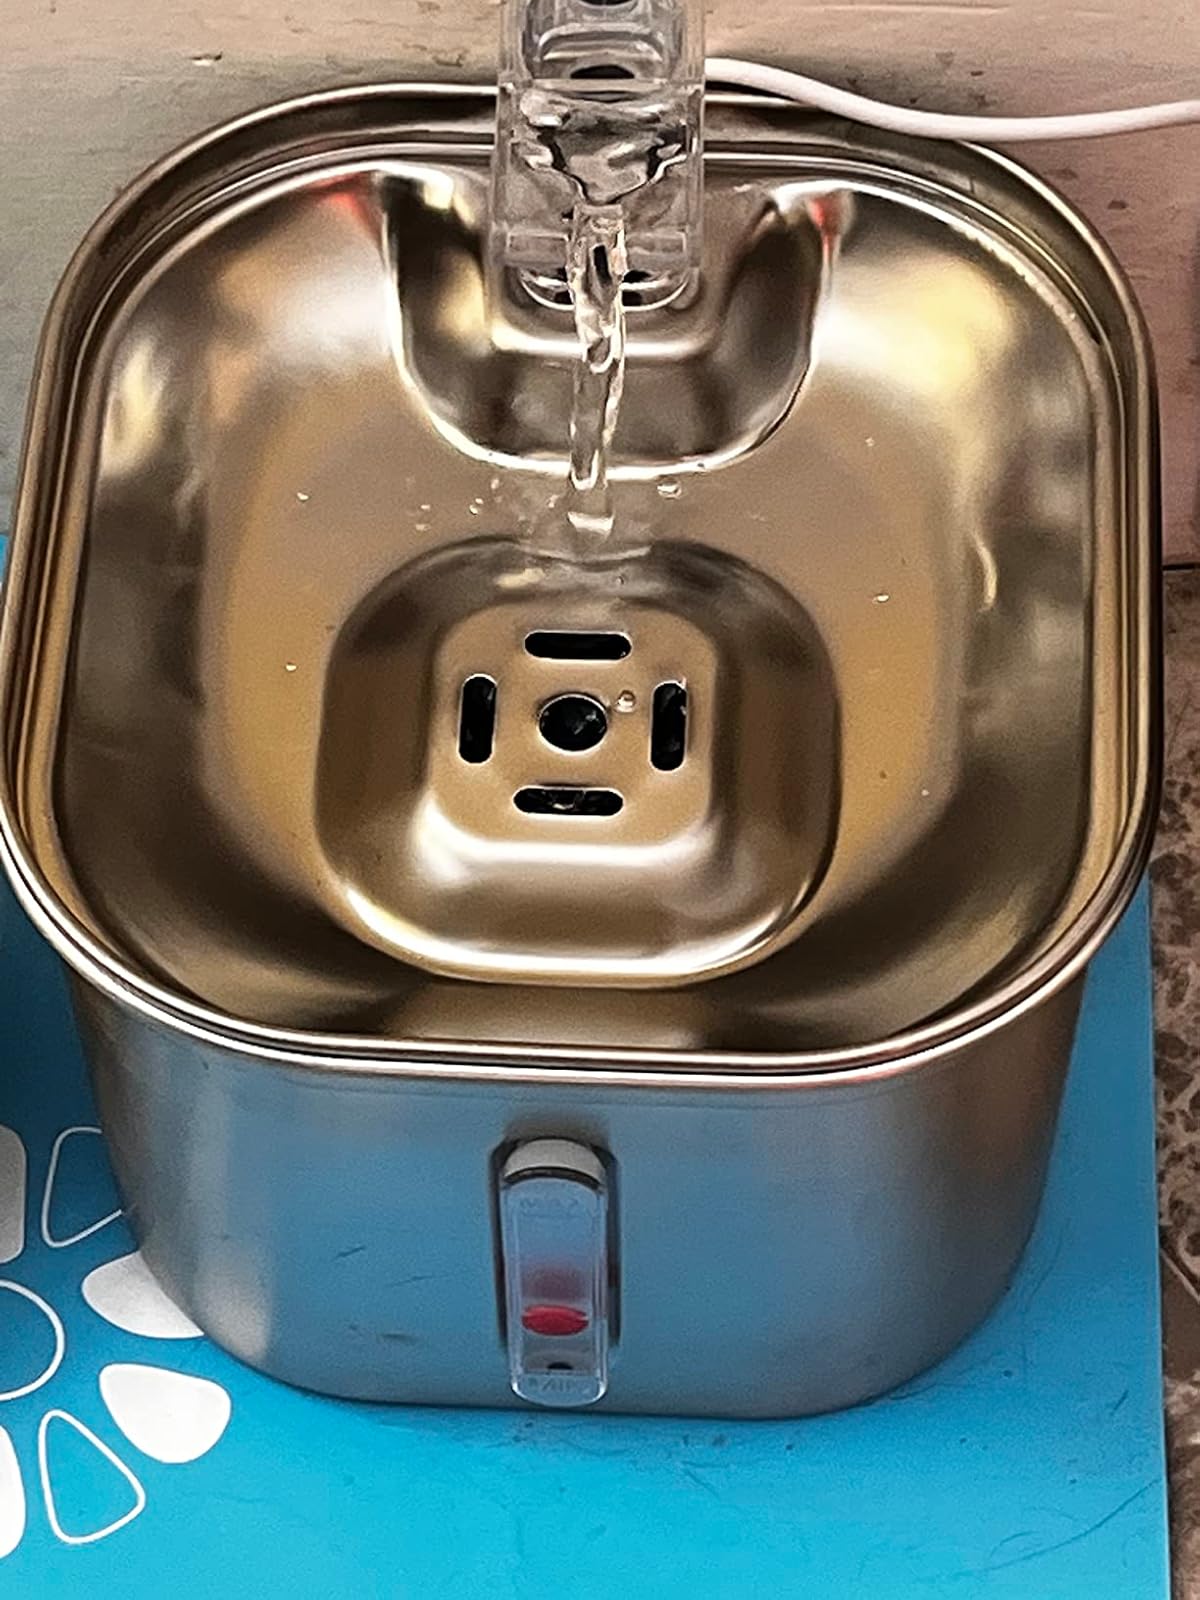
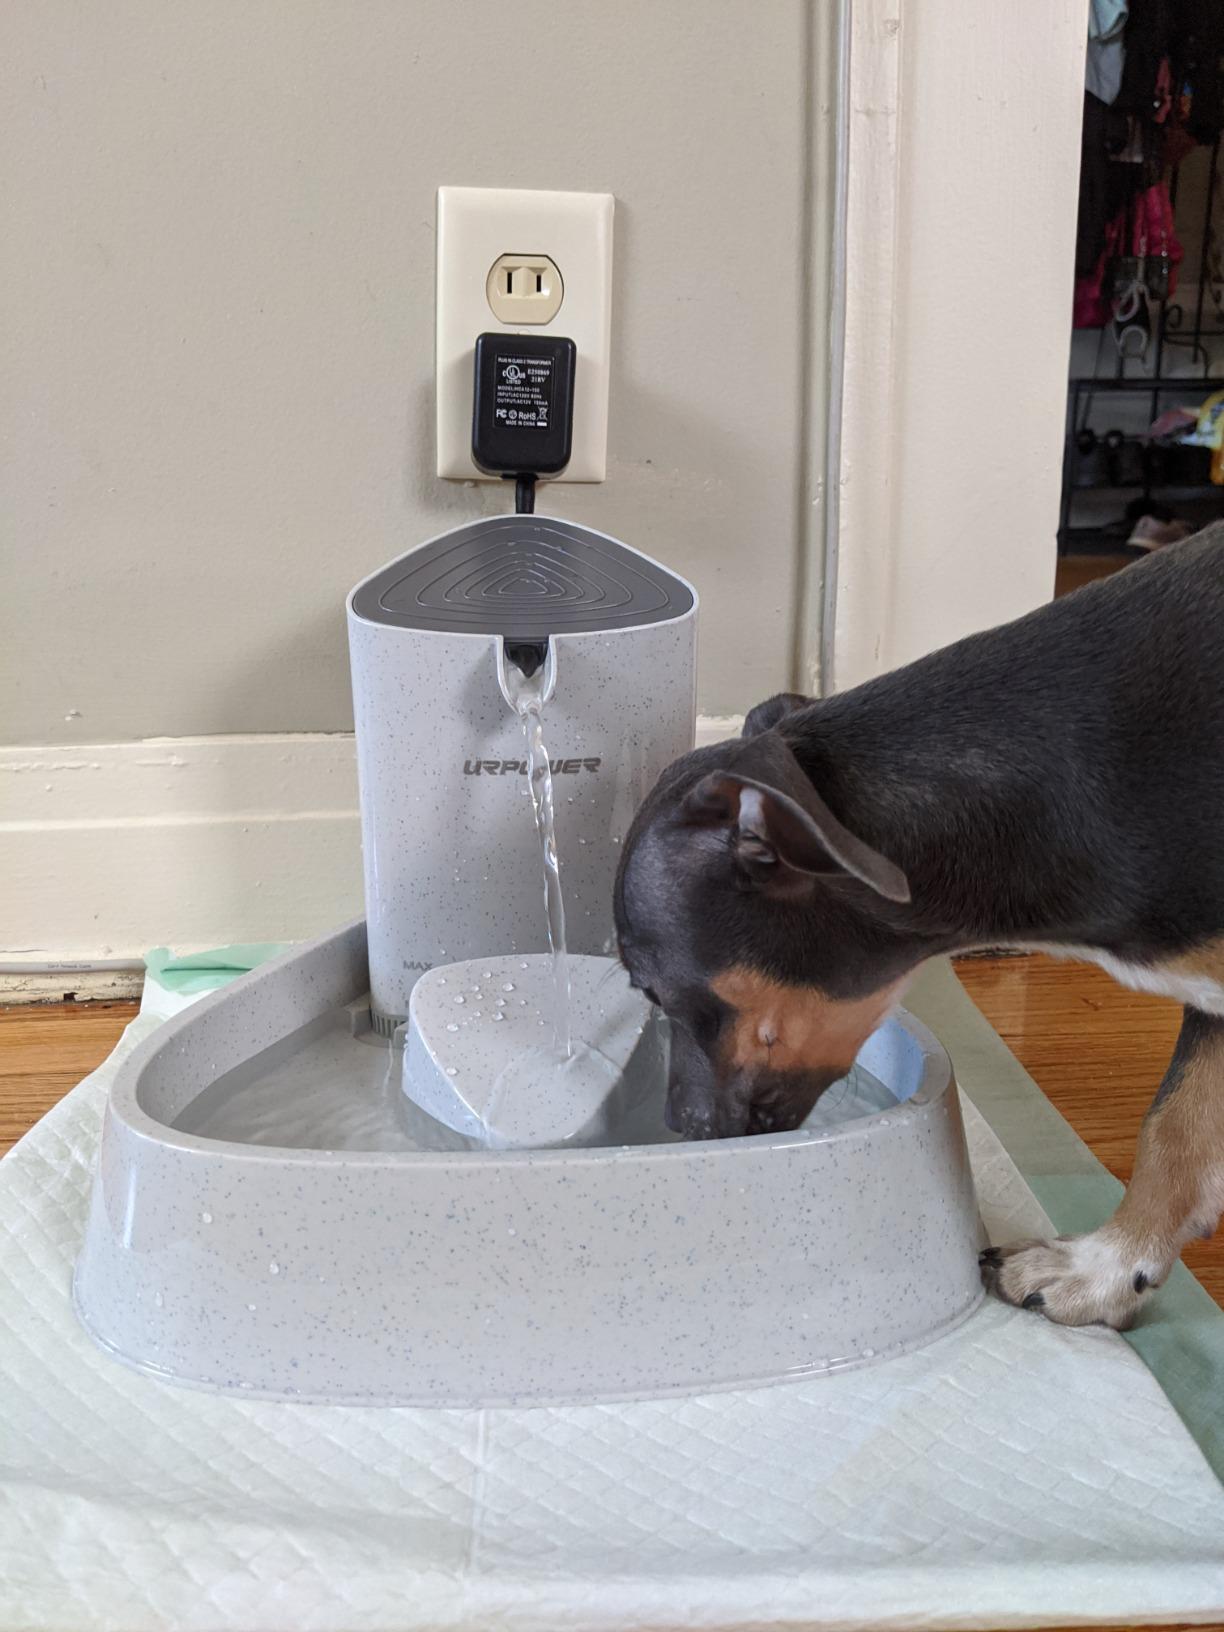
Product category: items_bowl
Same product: no